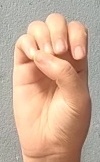
ASL sign: E